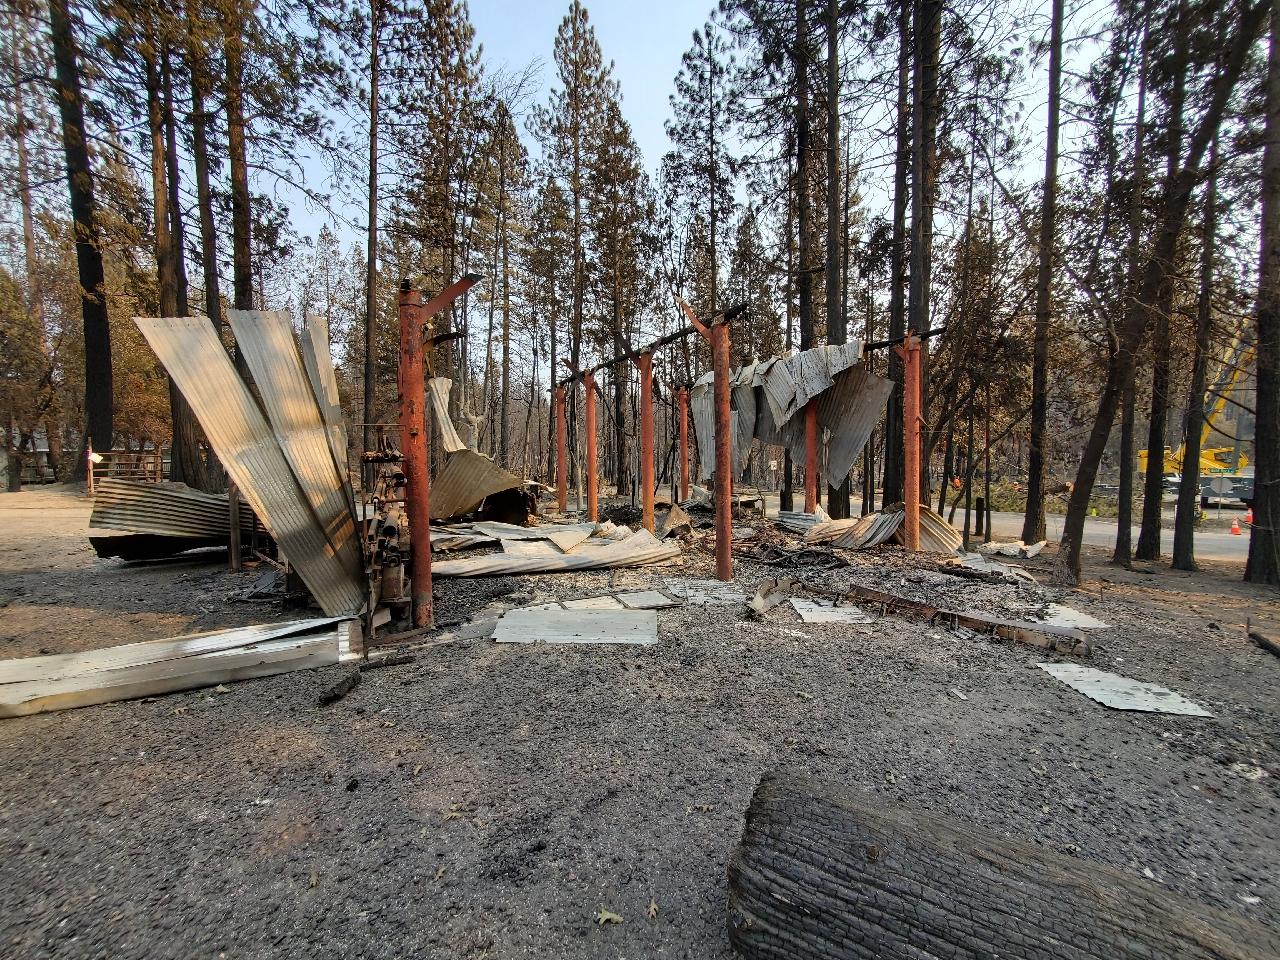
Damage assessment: destroyed